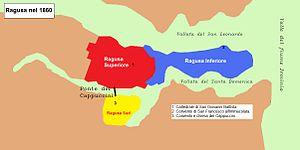
Le Ponte Vecchio, ou Ponte dei Cappuccini, est le plus vieux pont de Raguse, en Sicile. Il traverse la vallée de Santa Domenica reliant le centre historique avec la partie sud de la ville.